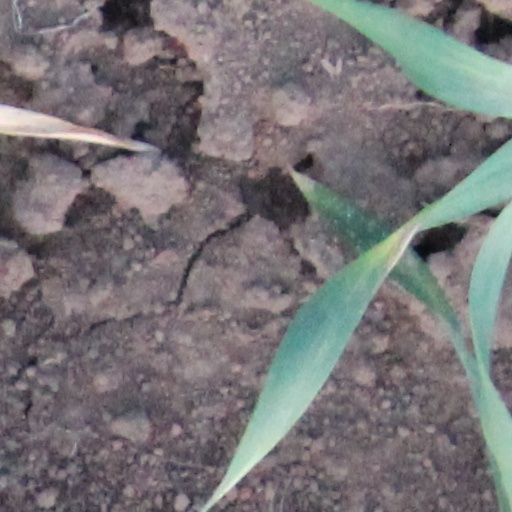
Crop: wheat